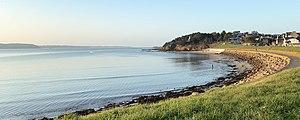
Plage la Banche et pointe du Béchet à Saint-Jacut-de-la-Mer dans les Côtes d'Armor.
Saint-Jacut-de-la-Mer [sɛ̃ʒakydlamɛʁ] est une commune française située dans le département des Côtes-d'Armor en région Bretagne.